The Mayor of Hell

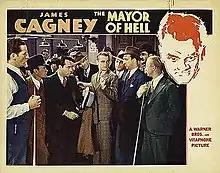
Theatrical release lobby card

The Mayor of Hell is a 1933 American pre-Code Warner Brothers film starring James Cagney. The film was remade in 1938 as "Crime School" with Humphrey Bogart taking over James Cagney's role and "Hell's Kitchen" with Ronald Reagan in 1939.